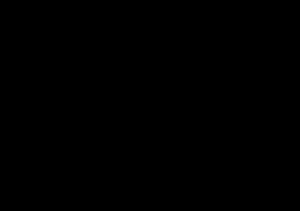
Steroid
Progesteron, det kvindelige kønshormon
Et steroid er et lipid karakteriseret ved et carbonskelet med fire sammenhængende ringe, tre seks-leddede og en fem-leddet, benævnt gonan. Forskellige steroider er forskellige med hensyn til de funktionelle grupper, som er bundet til ringene og i ringenes oxidationstrin. Alle steroider er afledt fra den biokemiske syntesevej til cholesterol via acetyl coenzym A, squalen og lanosterol. Hundrevis af steroider er identificieret i mennesker, dyr, planter og svampe. Den vigtigste rolle i levende systemer er som steroidhormoner. Steroider bruges i daglig tale ofte synonymt med kunstige glukocorticosteroider eller glukocorticoider, og i enkelte miljøer som betegnelse på anabole steroider.